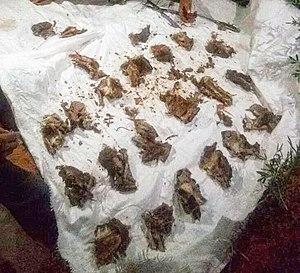
les part du gachouche
Le méchoui est un mets culinaire d’Afrique du Nord composé le plus souvent d’un mouton ou d’un agneau entier rôti à la broche, sur les braises d'un feu de bois. Le mot vient du verbe arabe šawa qui signifie « griller », « rôtir ».